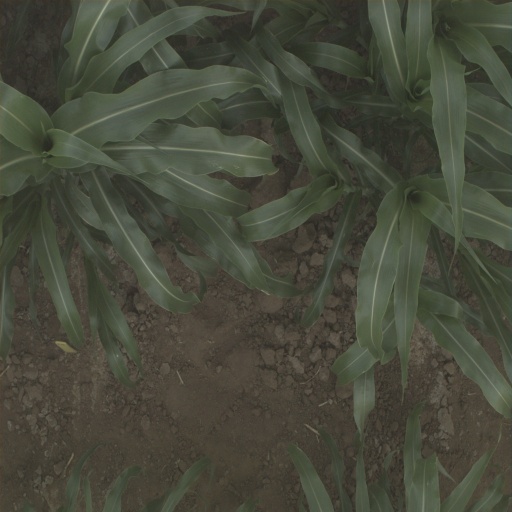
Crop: sorghum